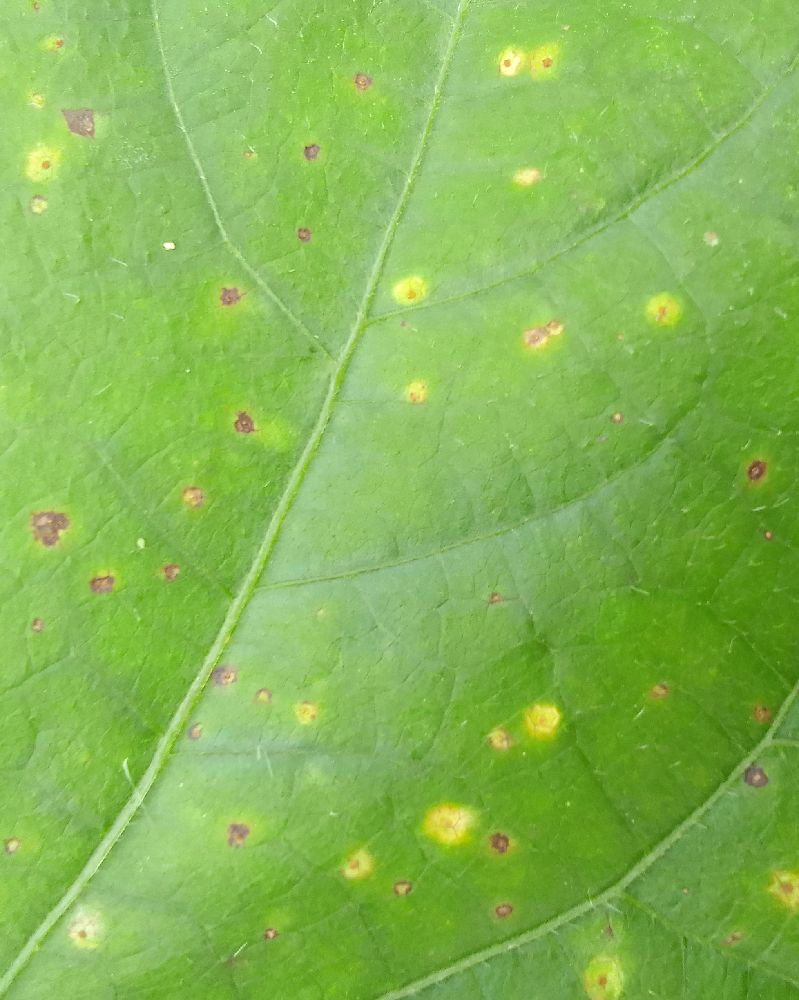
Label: rust